Robert Smirke (architect)

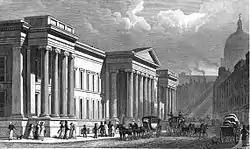
The General Post Office, demolished

Smirke, in the view of Charles Locke Eastlake, came third in importance amongst the Gothic Revival architects of his generation, after John Nash and James Wyatt, but criticised his work for its theatrical impracticability. He said that his Eastnor Castle (1808–15), a massive, gloomy building with watch towers and a keep, "might have made a tolerable fort before the invention of gunpowder, but as a residence it was a picturesque mistake".